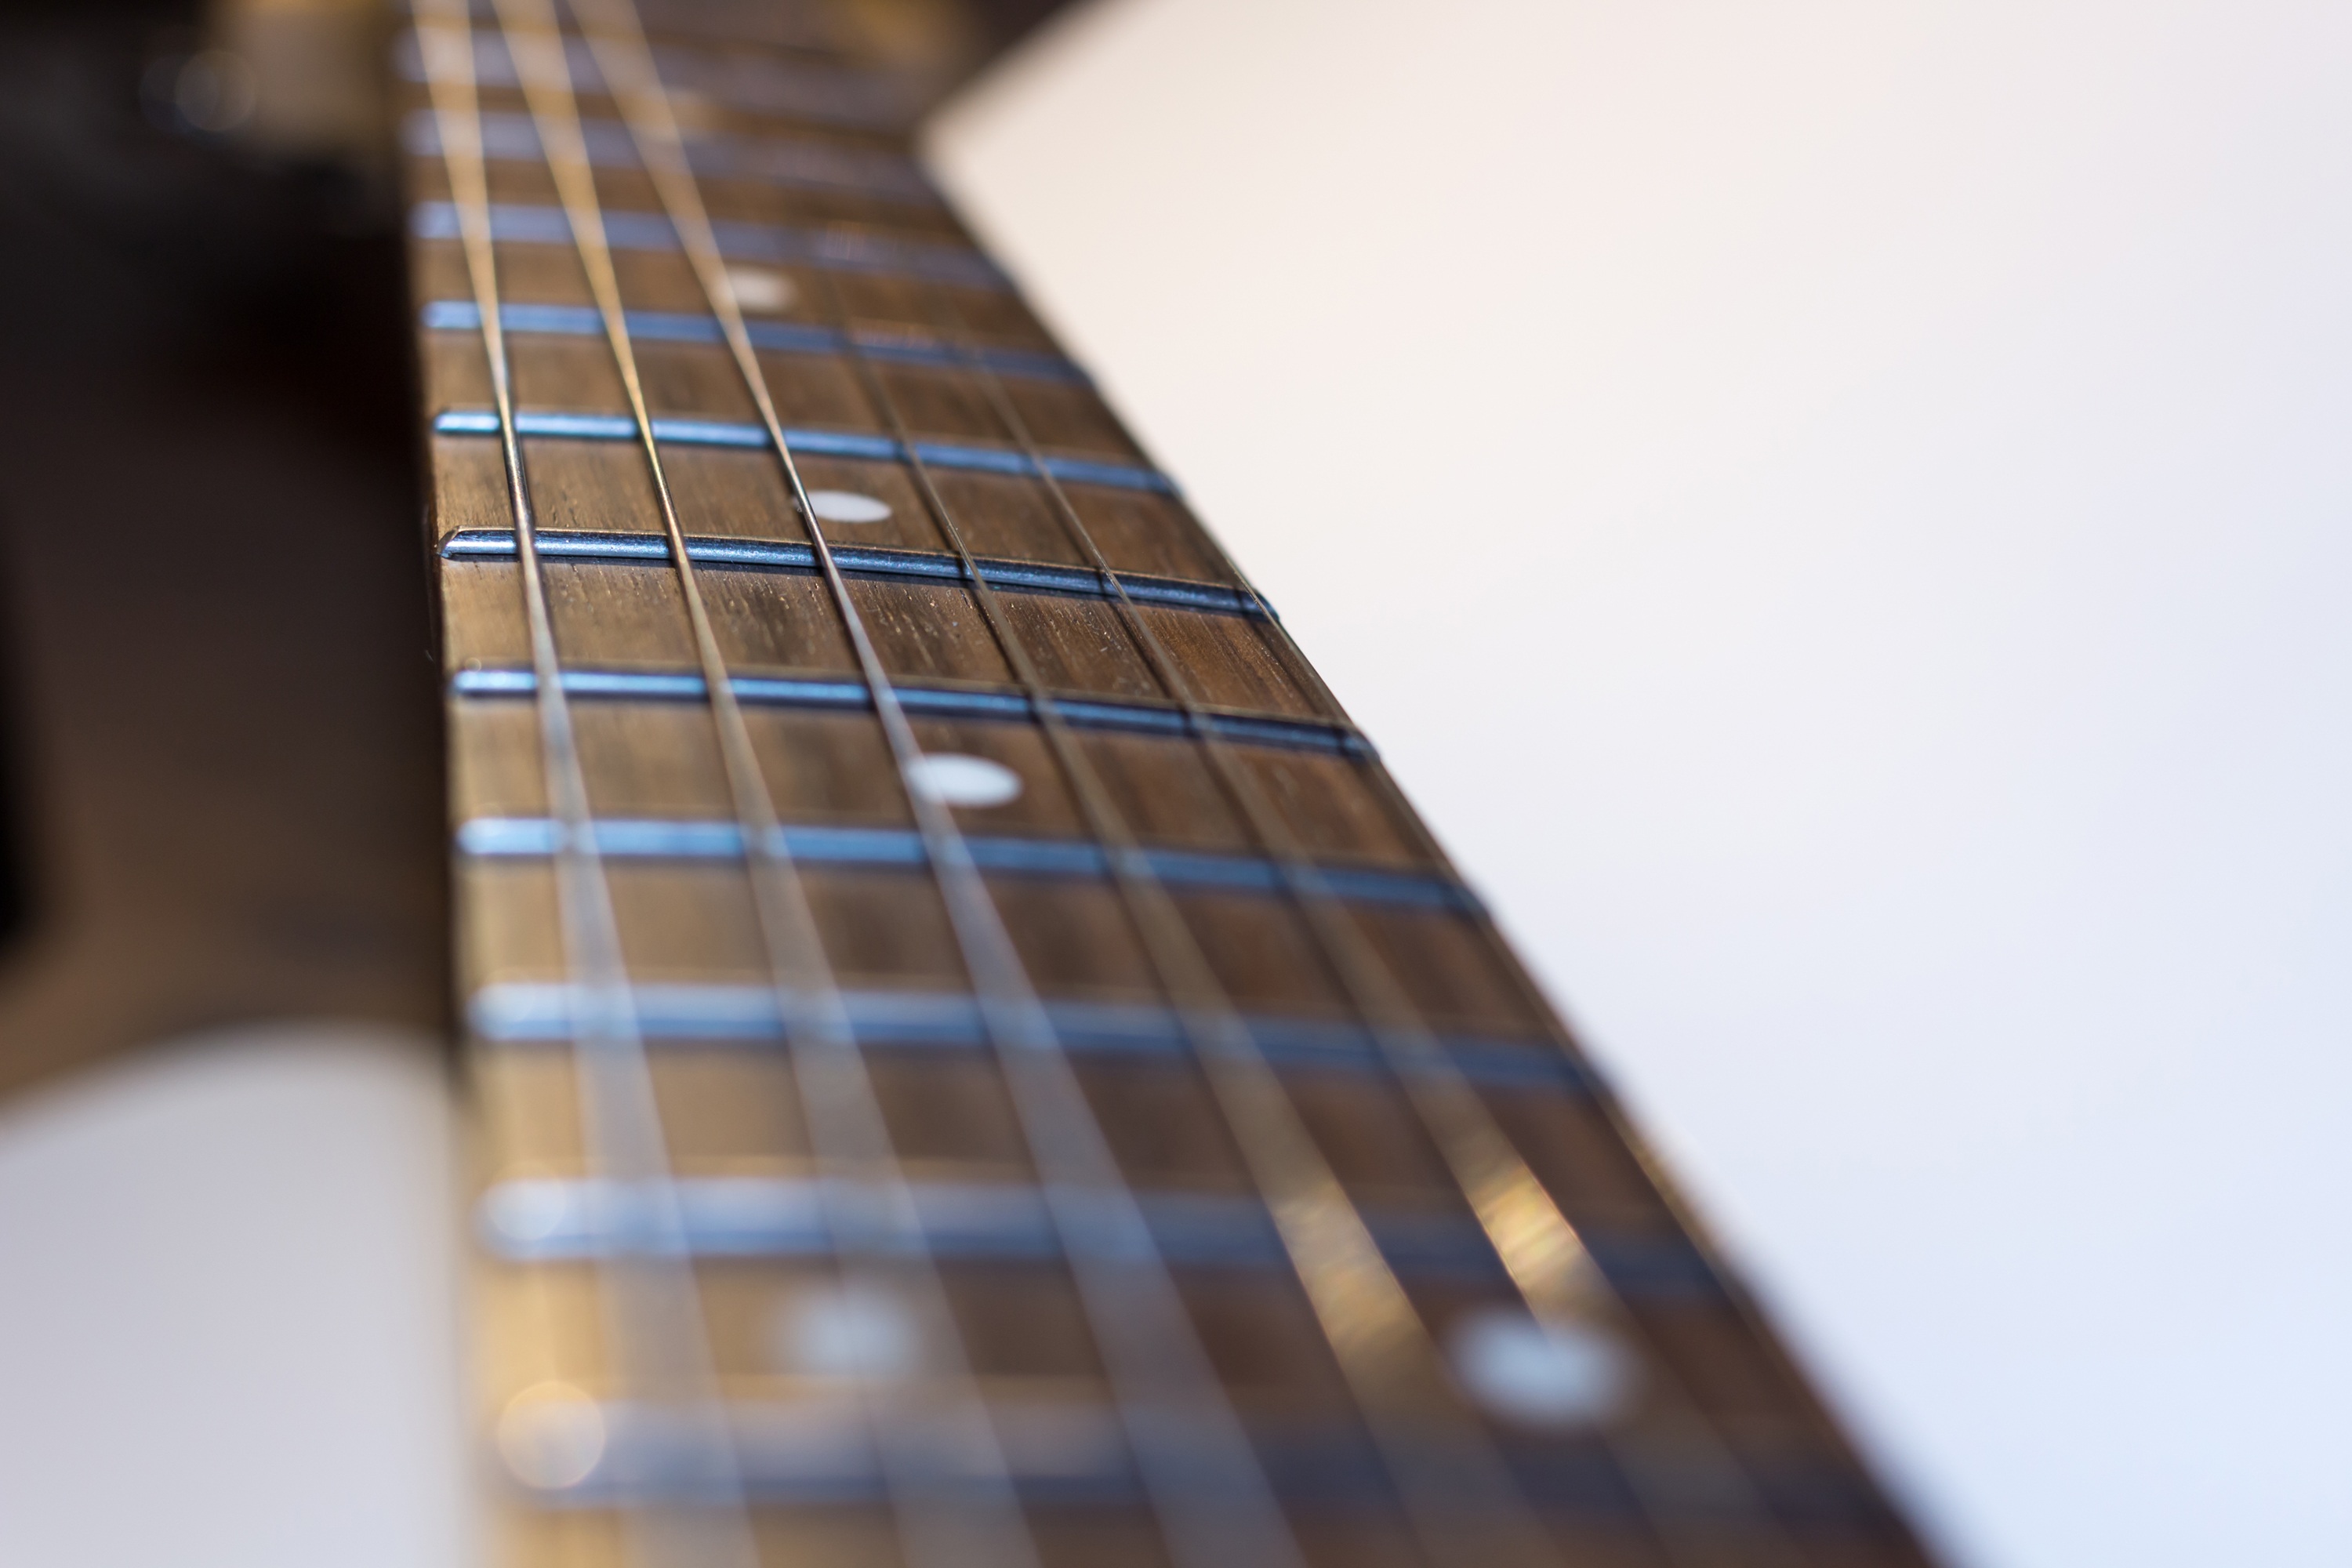
music, blur, guitar, acoustic guitar, electric guitar, musical instrument, sheet music, close up, ukulele, strings, large, bass guitar, vulture, string instrument, plucked string instruments, slide guitar